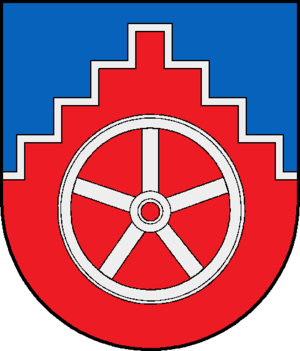
Großbarkau
Coat of arms of Großbarkau
Großbarkau er en by og kommune i det nordlige Tyskland, beliggende i Amt Preetz-Land i den sydvestlige del af Kreis Plön. Kreis Plön ligger i den østlige/centrale del af delstaten Slesvig-Holsten.